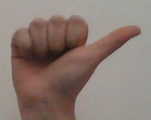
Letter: dhad